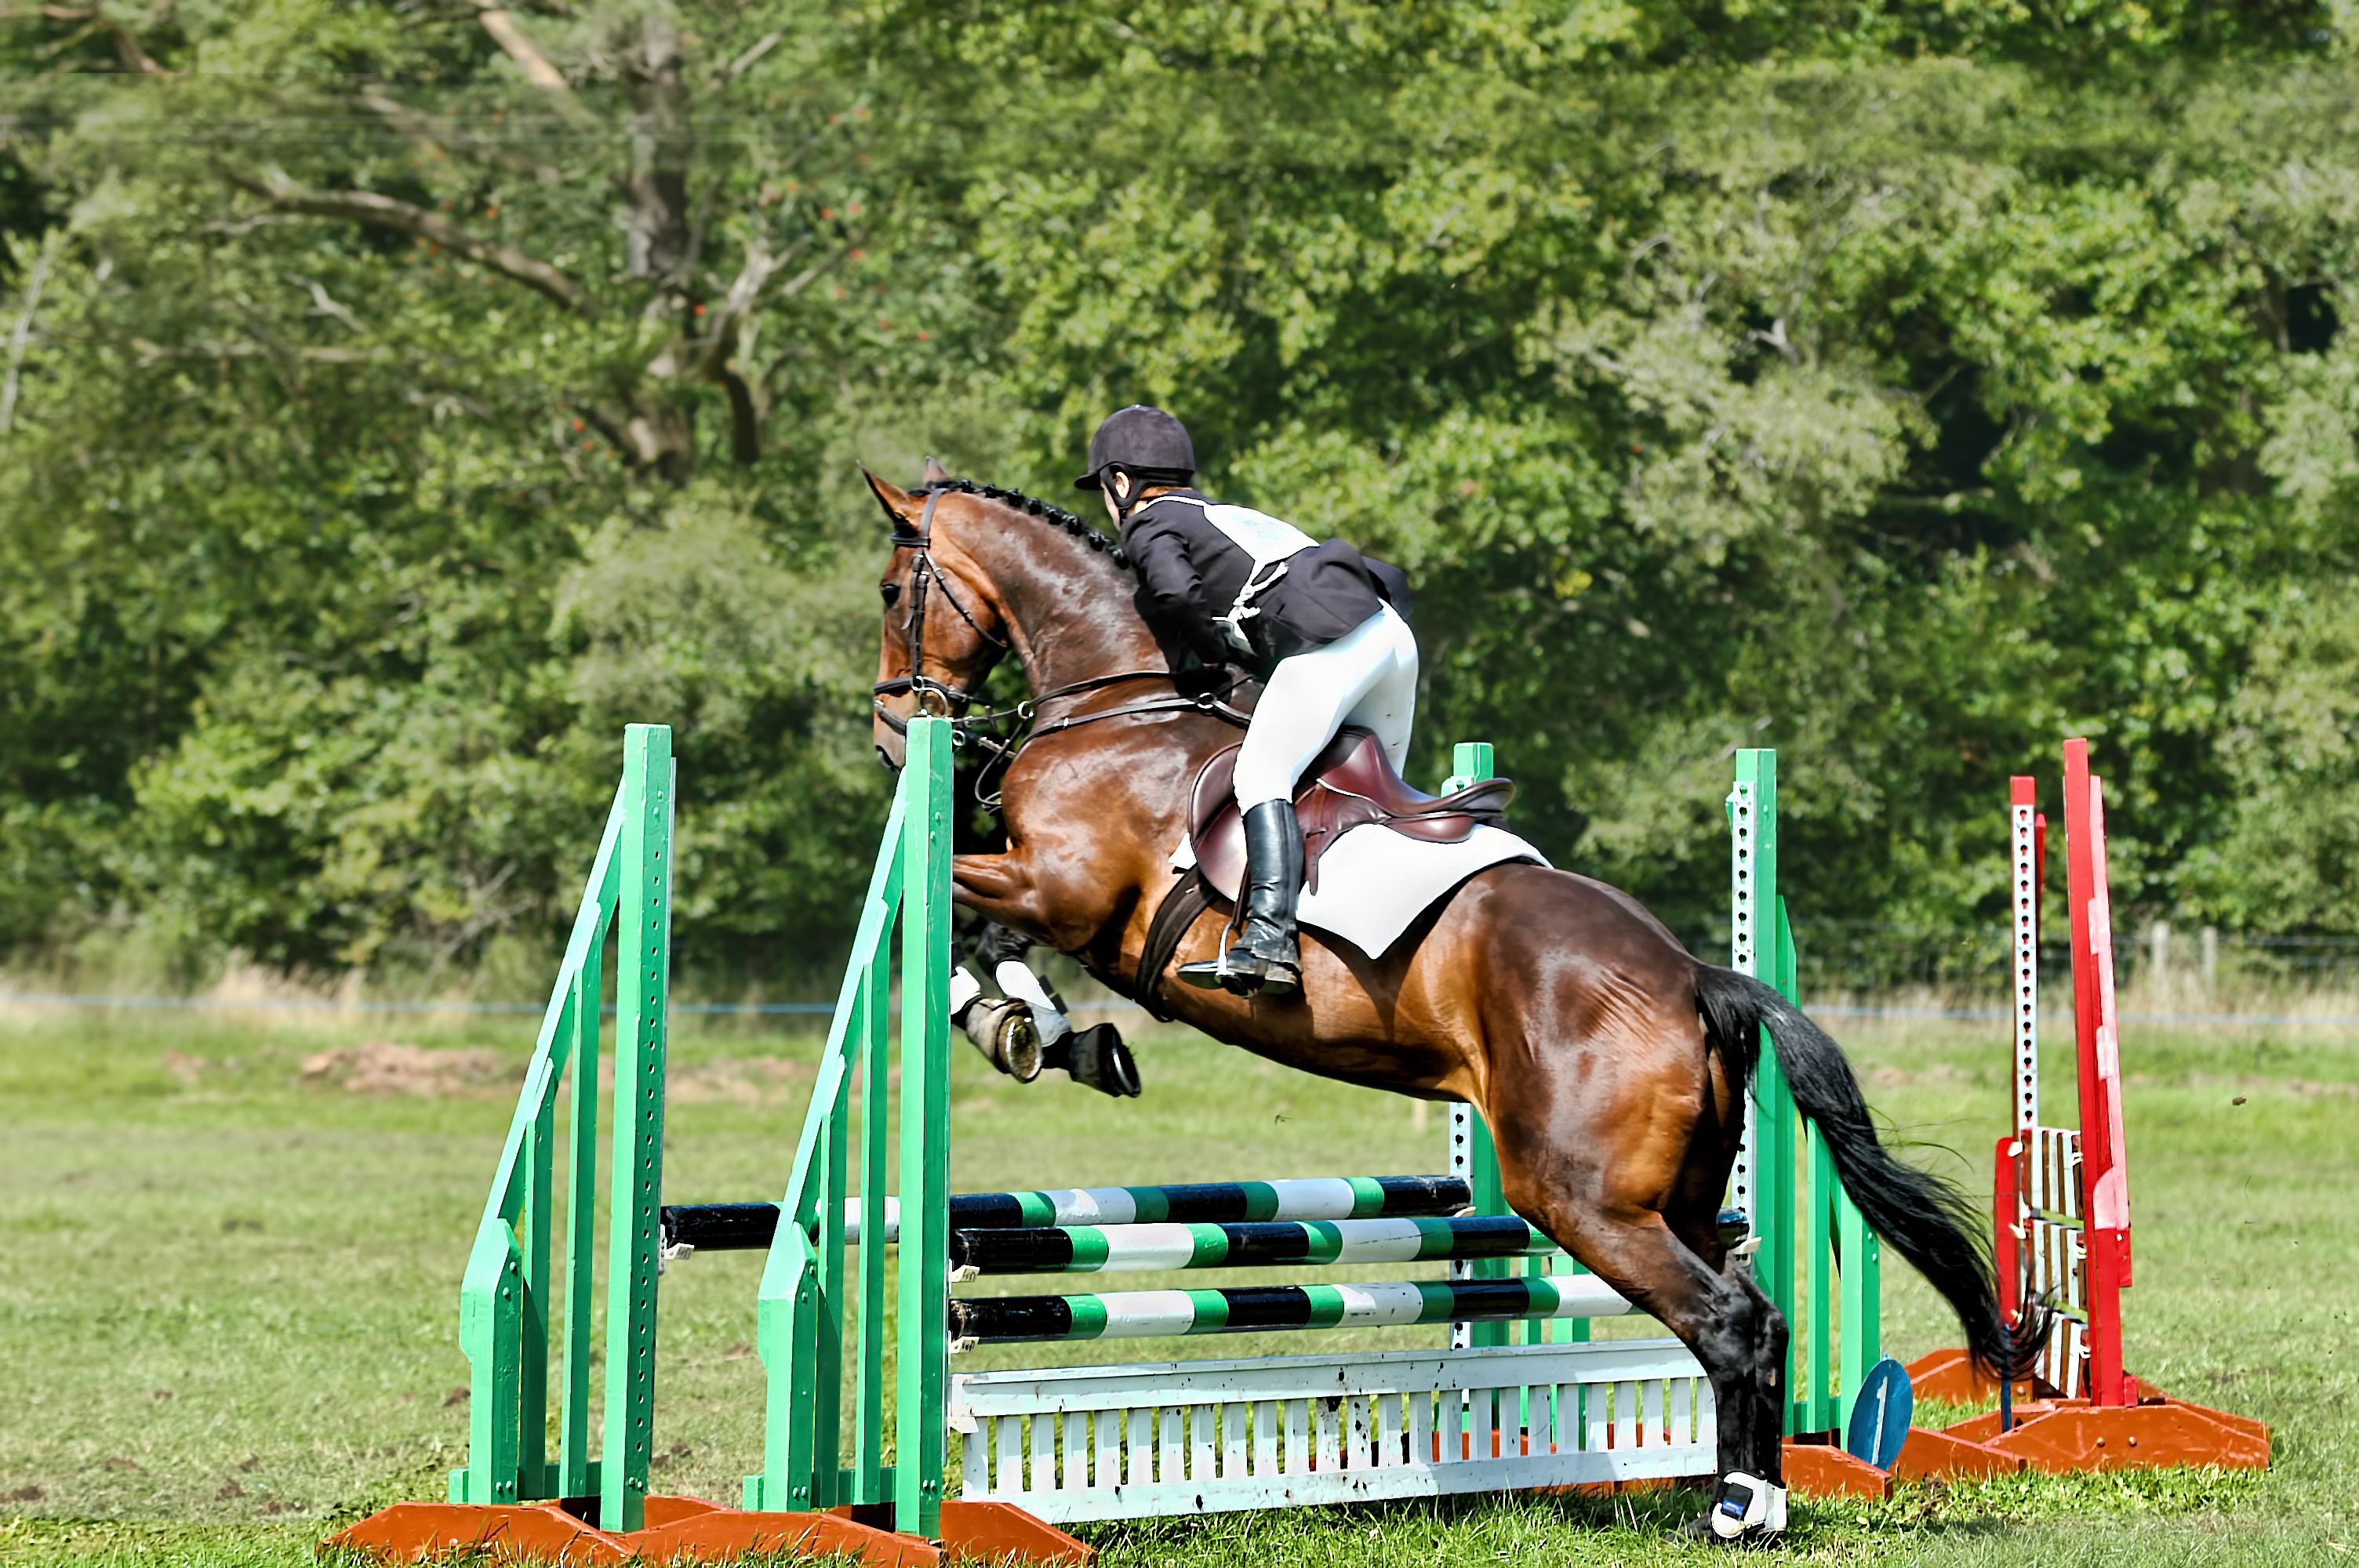
person, recreation, jumping, horse, sports, jockey, auchinleck, equestrianism, equitation, physical exercise, eventing, show jumping, outdoor recreation, horse like mammal, human action, horse harness, animal sports, english riding, equestrian sport, hunt seat, endurance riding, modern pentathlon, cross country equestrianism